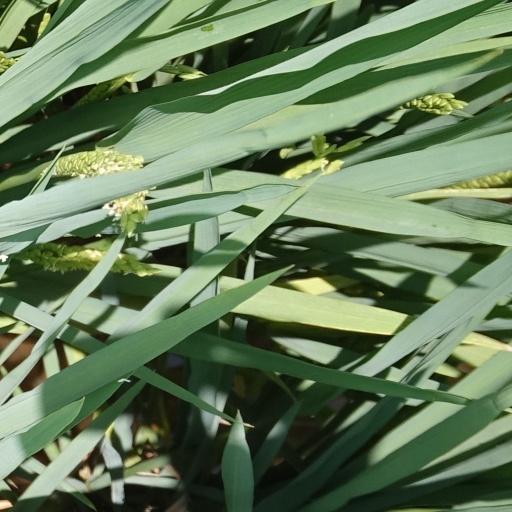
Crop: rice